The Veil of Maya

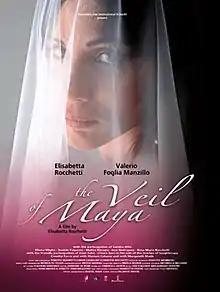
Movie poster

The Veil of Maya is a 2017 Italian romantic comedy-drama film directed by Elisabetta Rocchetti.